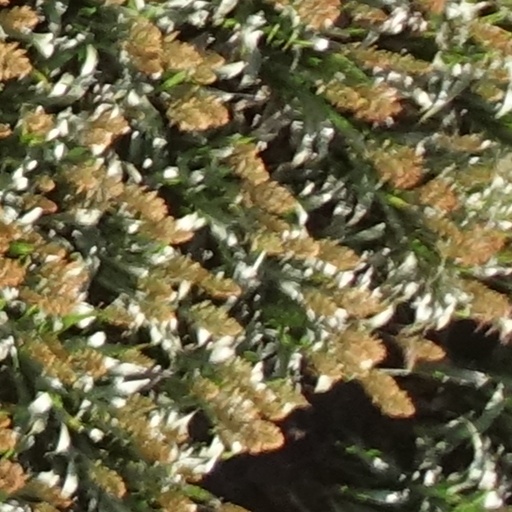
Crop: sorghum